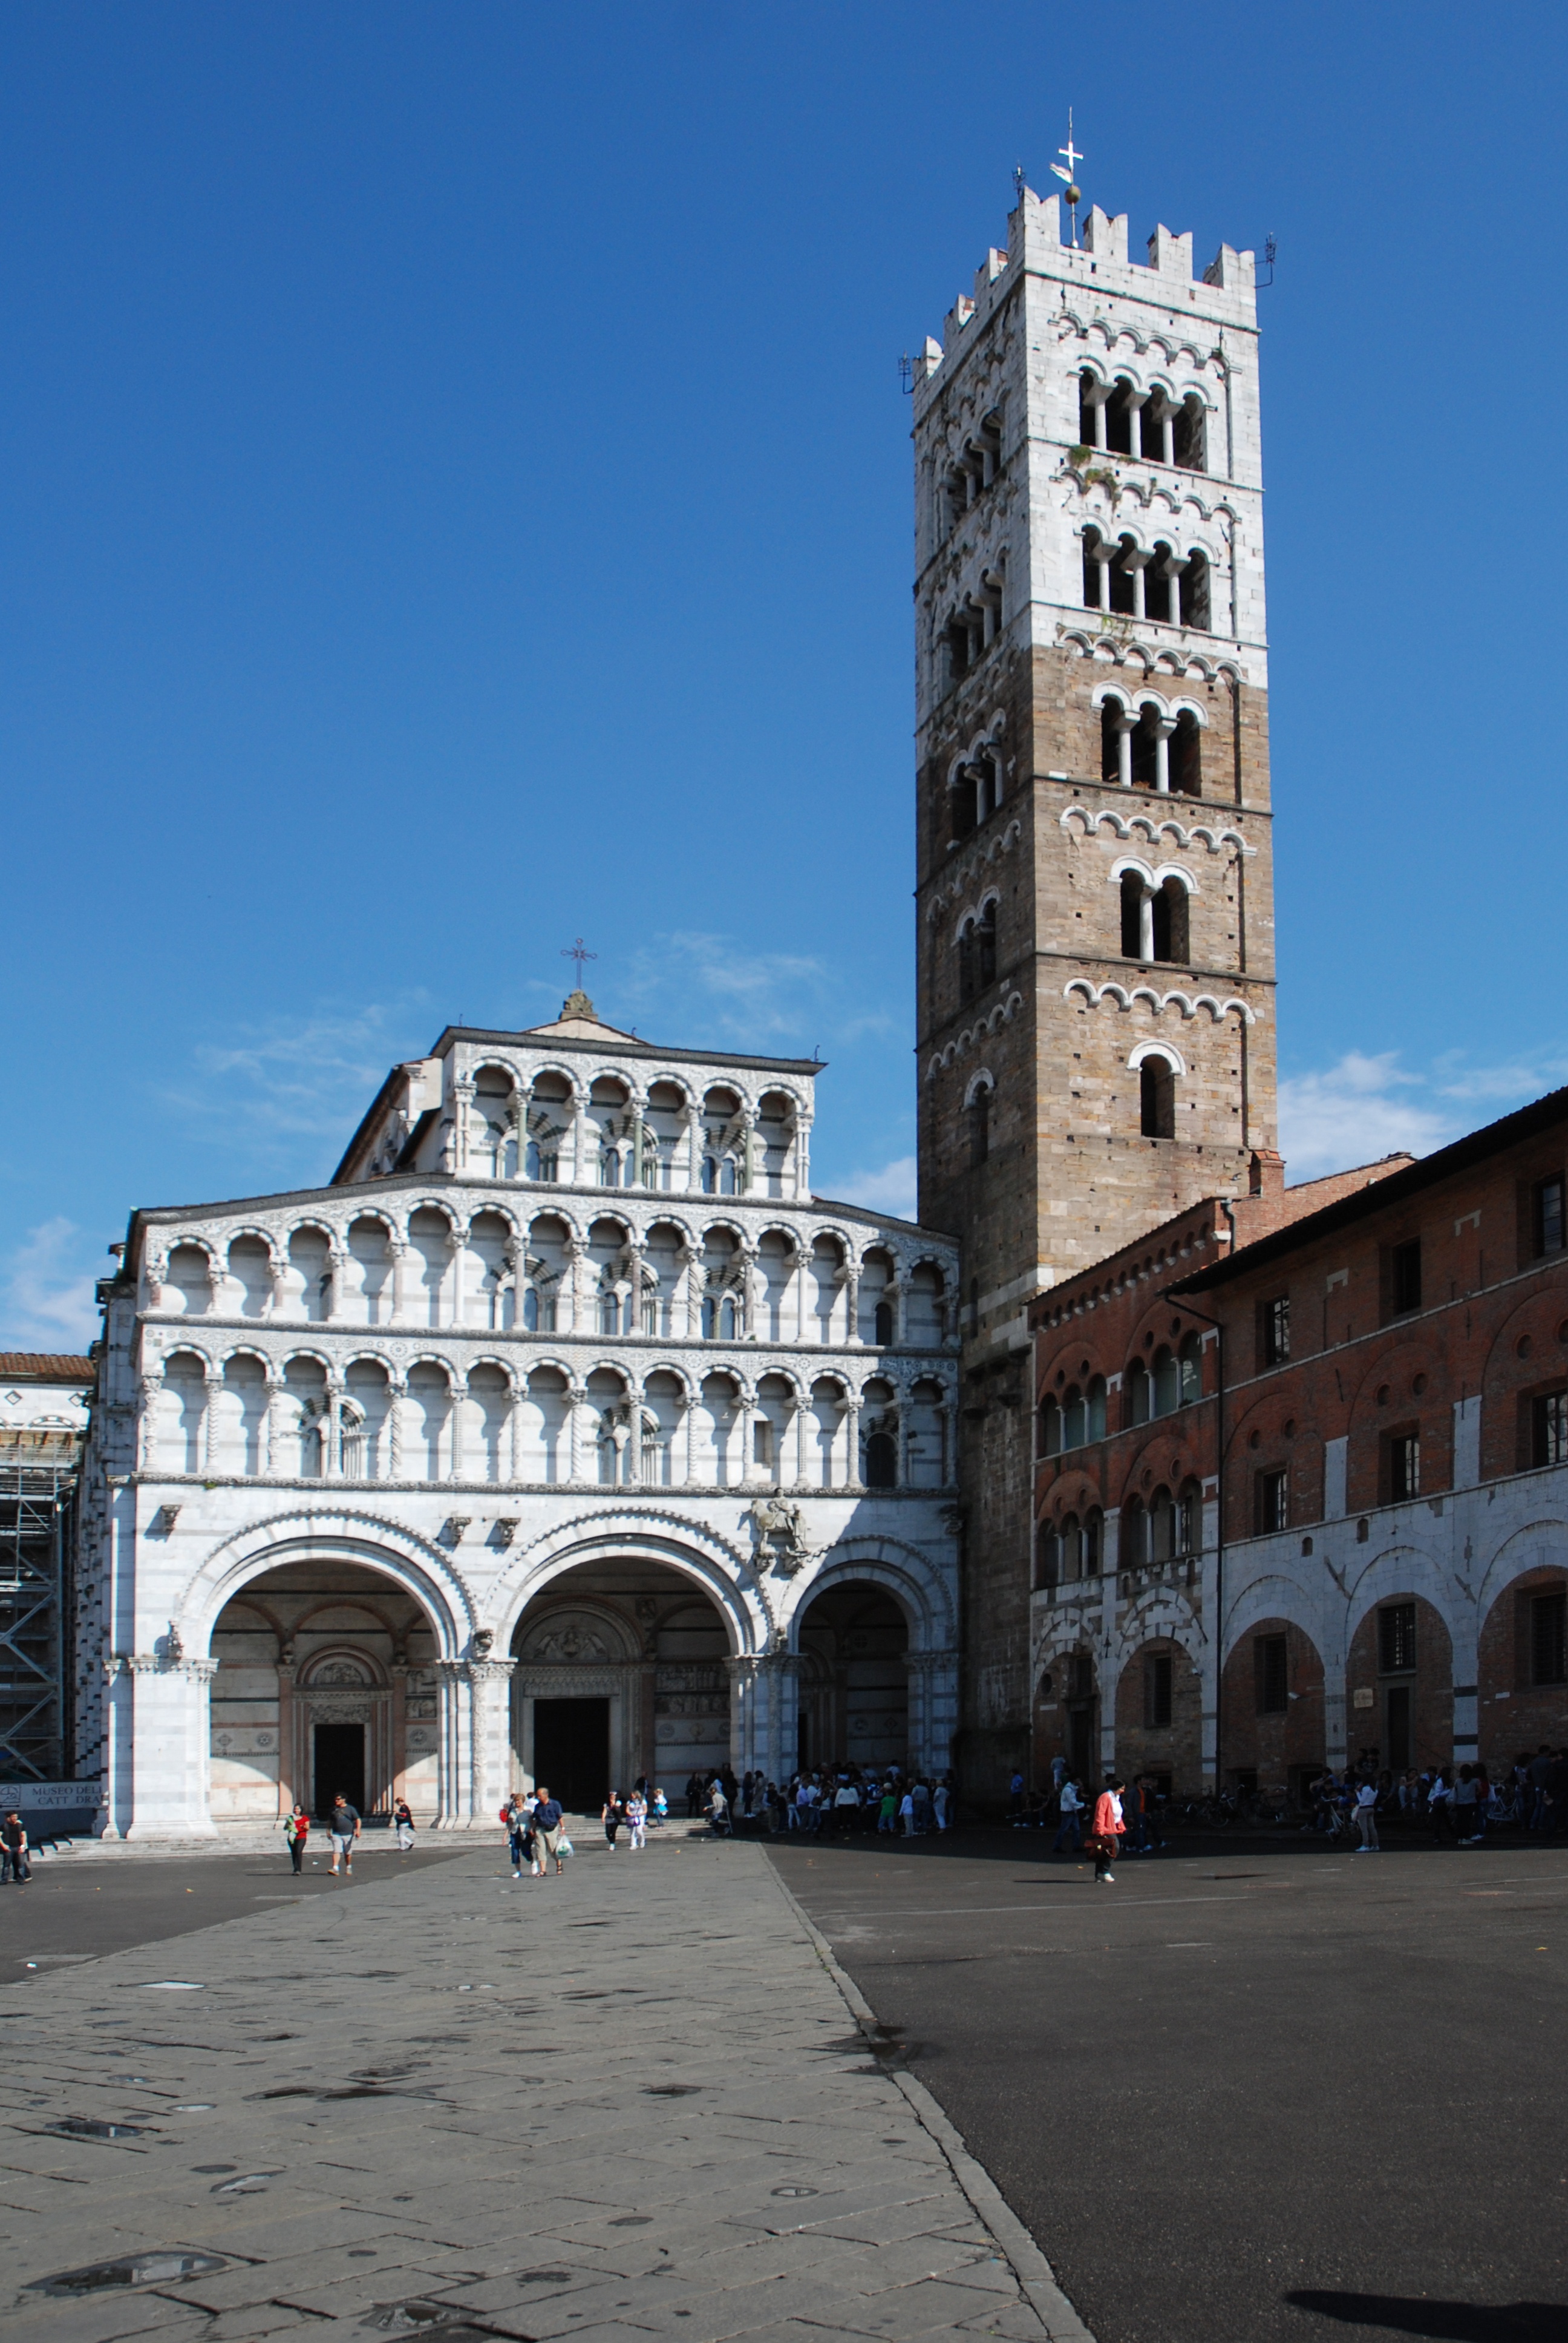
architecture, town, building, old, city, cityscape, downtown, arch, ice, tower, plaza, landmark, italy, facade, old building, place of worship, culture, history, town square, monuments, lucca, old buildings, human settlement